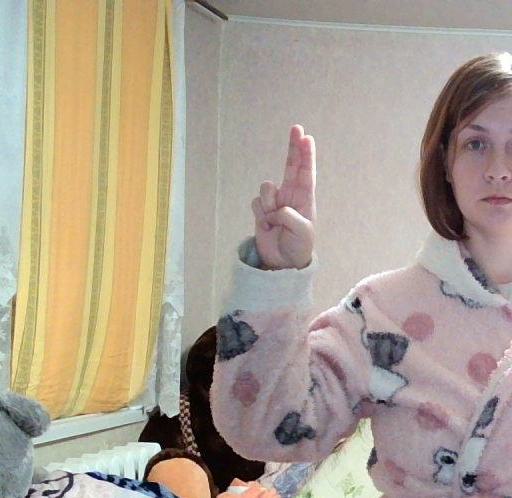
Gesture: two_up